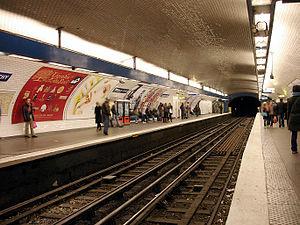
Station Place de Clichy de la ligne 2 du métro de Paris, France.
Place de Clichy est une station des lignes 2 et 13 du métro de Paris, située à la limite des 8ᵉ, 9ᵉ, 17ᵉ et 18ᵉ arrondissements de Paris.
La liste des stations du métro de Paris propose un aperçu des stations actuellement en service, fermées ou autres, du métro de Paris, en France. Le métro a ouvert en 1900 et comprend 302 stations et 383 points d'arrêt, depuis le 23 mars 2013. Les stations fermées ne sont pas comptées dans le total.